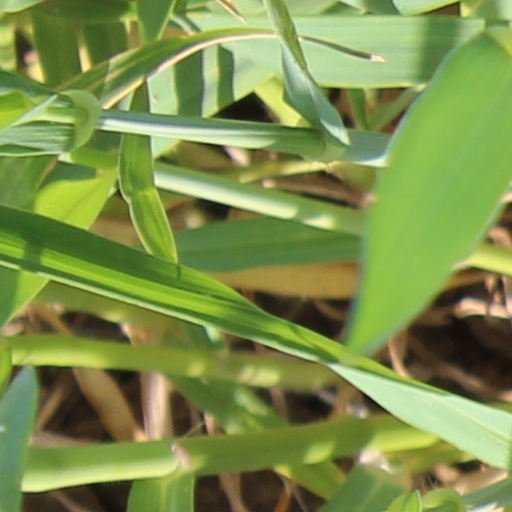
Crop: wheat